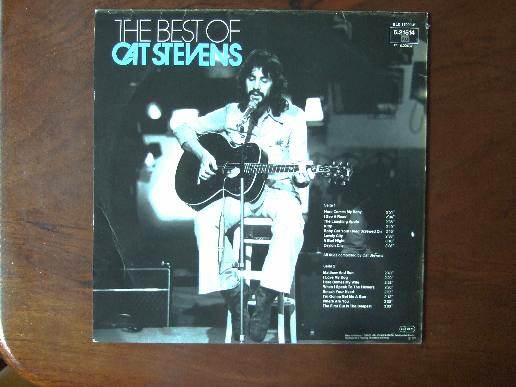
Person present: Yes